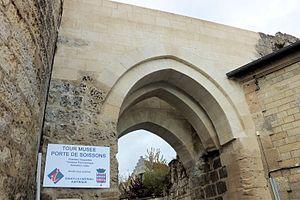
Coucy-le-Château-Auffrique est une commune française du département de l'Aisne et de la région Hauts-de-France, dans l'arrondissement de Laon.